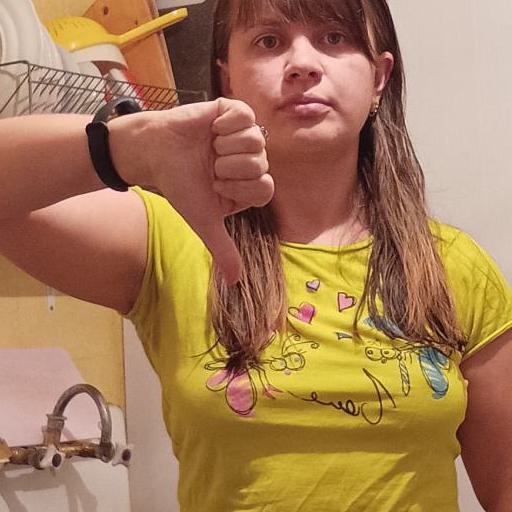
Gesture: dislike